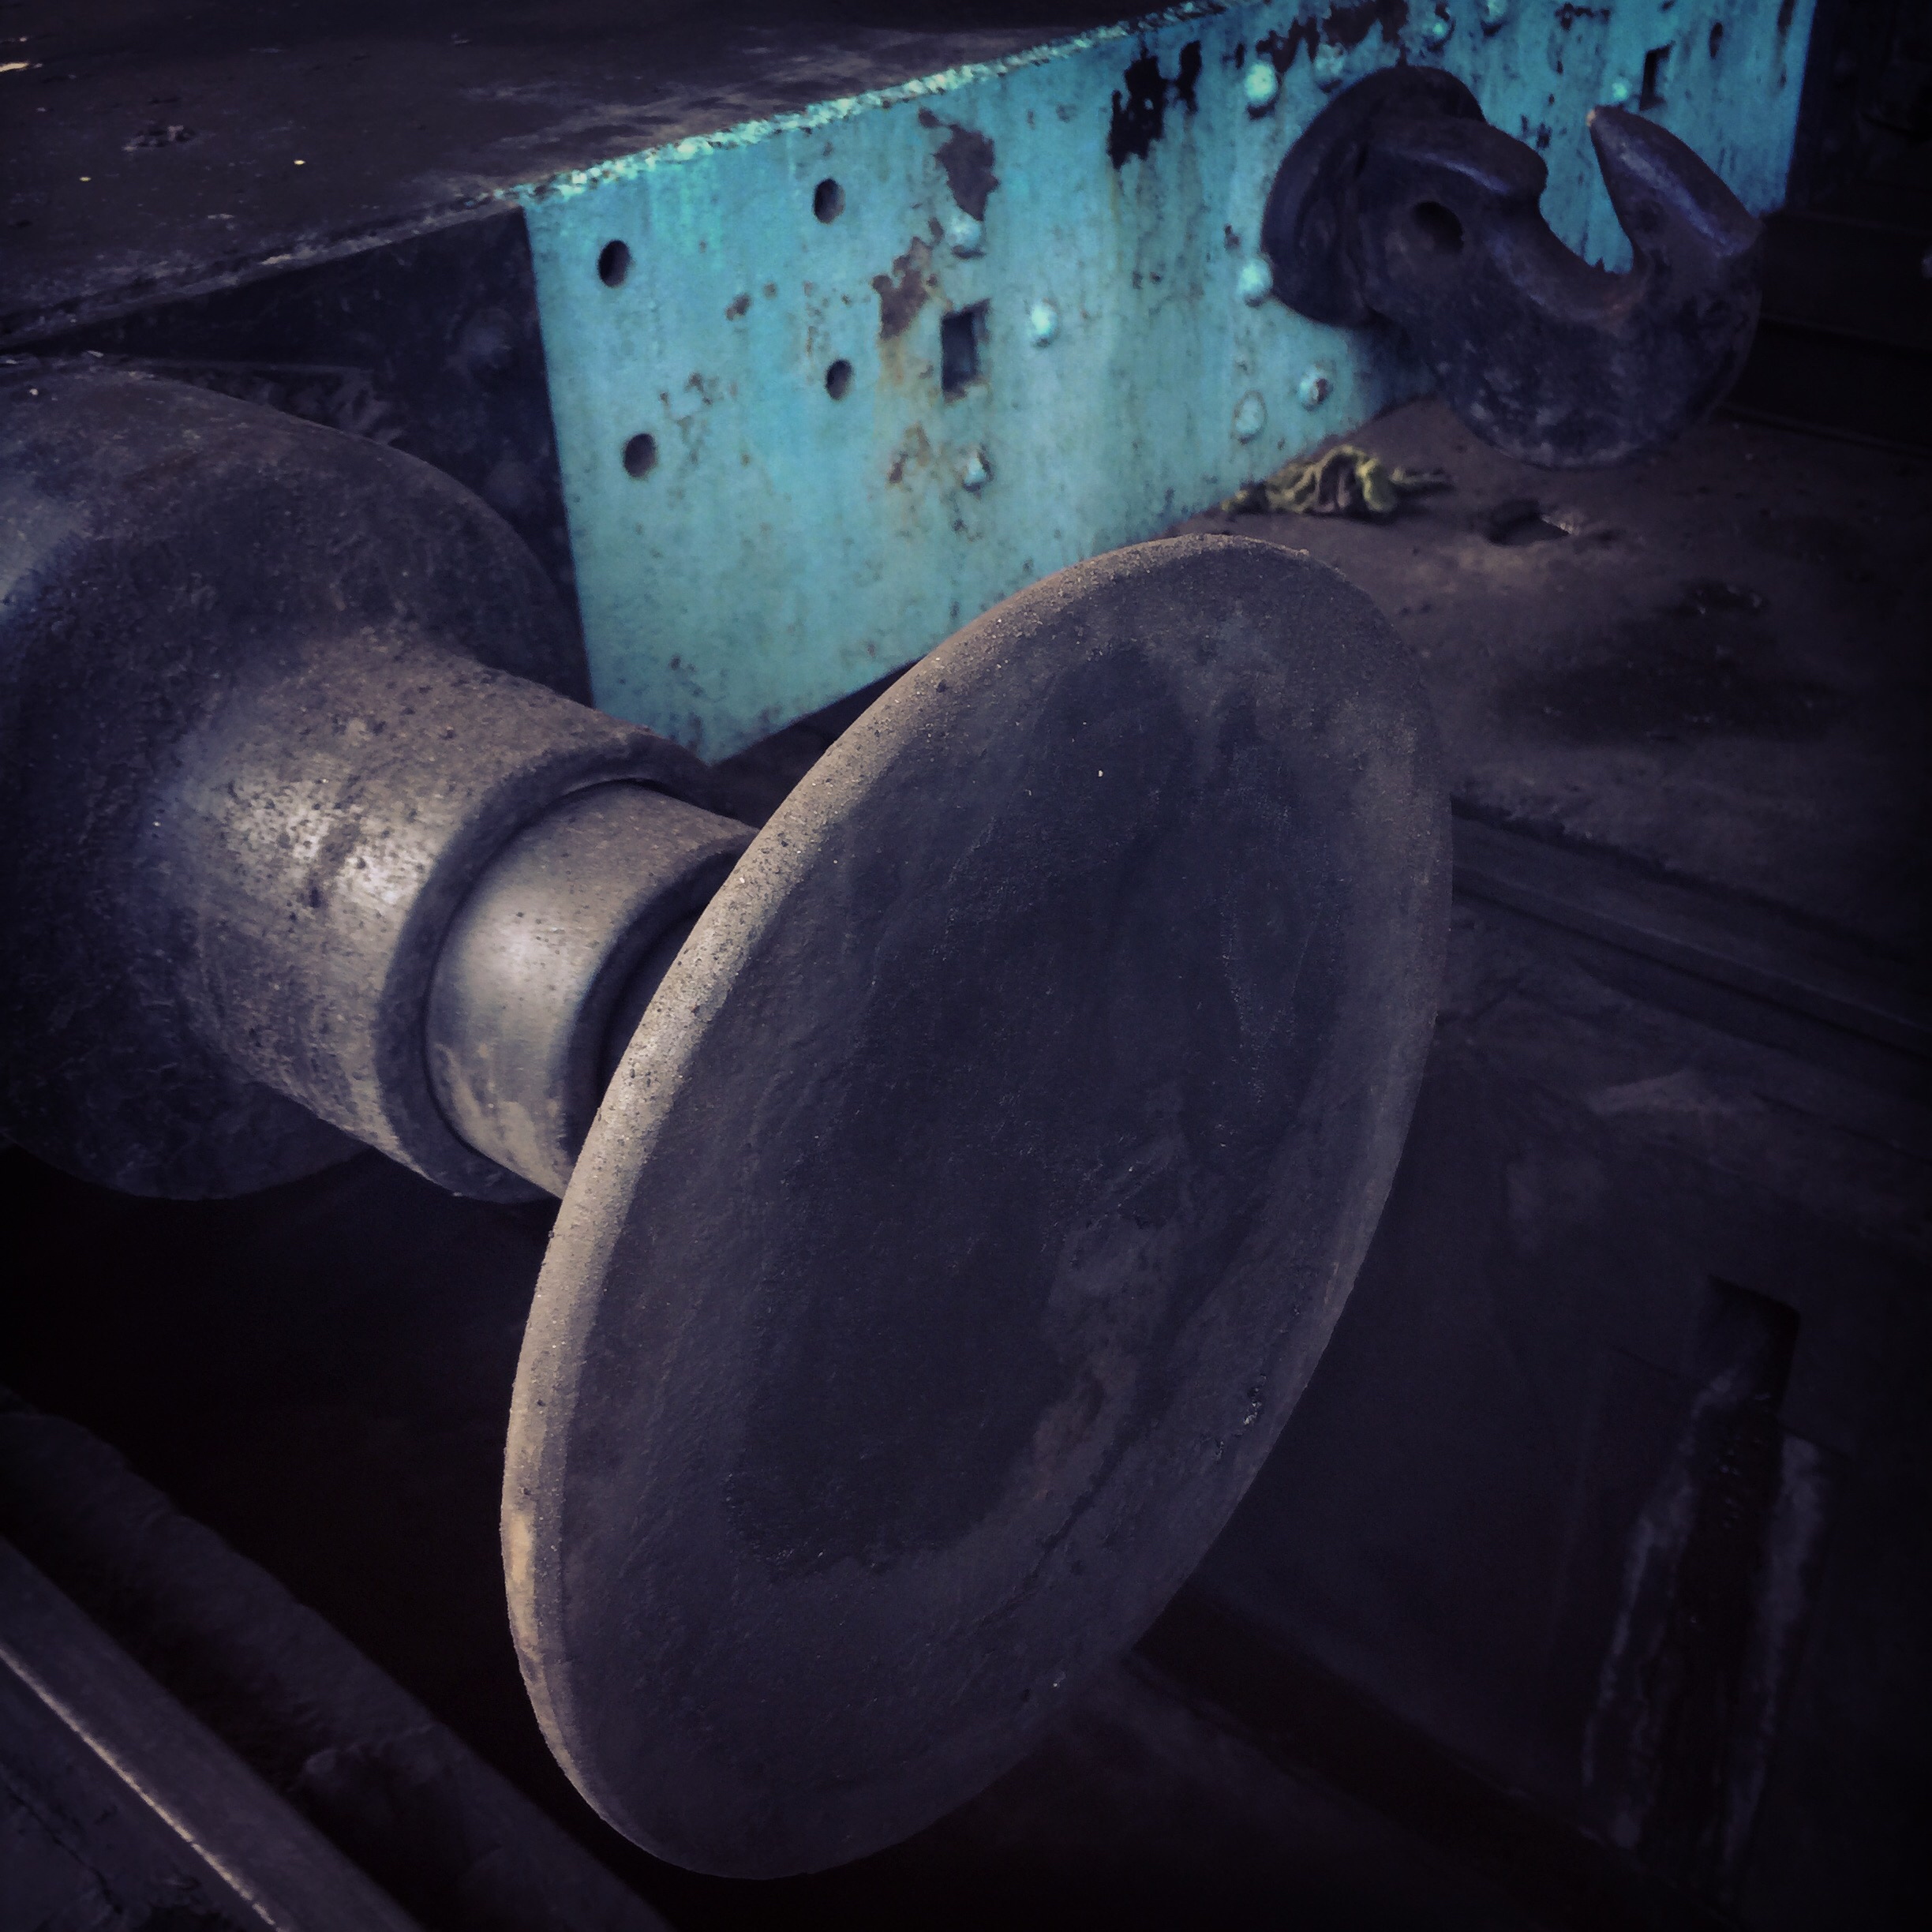
iphone, light, vehicle, space, darkness, blue, outer space, instagram, argentina, shape, iphoneography, project365, squareformat, screenshot, rodrigoparedes, buenosaires, ar, 160378, 160378com, www160378com, iphone6plus, 302